Leon Duray

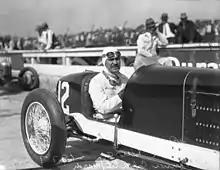
Duray at Culver City Speedway in 1927

Leon Duray (born George Gardner Stewart; April30, 1894May12, 1956) was an American racing driver active in the 1920s. He was nicknamed "The Flying Frenchman", and legally changed his name in tribute to pioneer auto racer Arthur Duray.